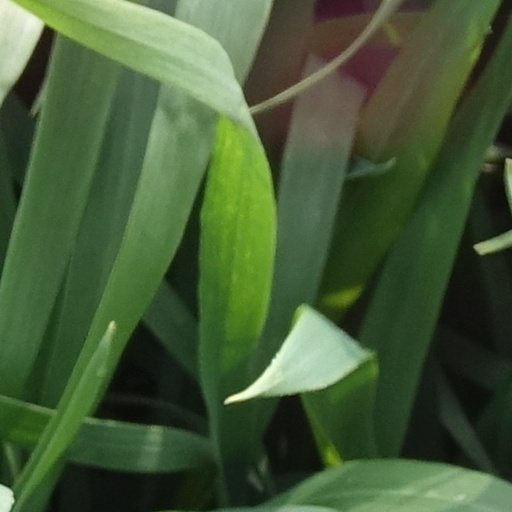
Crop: wheat